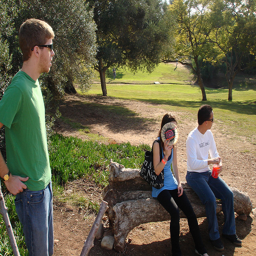
A man and woman sit on a tree branch as a man looks on.
People at the park on a sunny day
A woman covering her face sitting next to a man on a log.
Two people sitting on a log resting and looking around.
Three people are waiting in a wooded place.